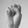
ASL letter: S